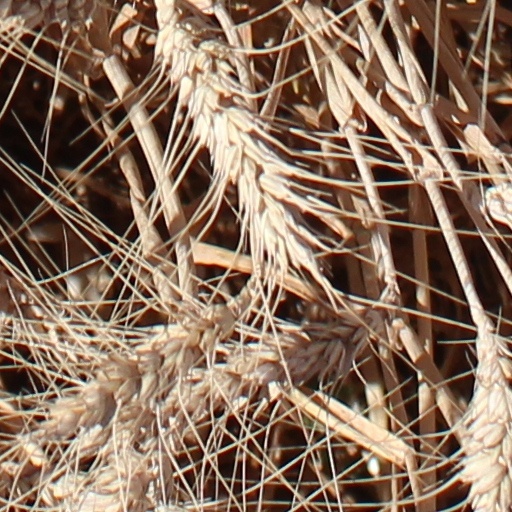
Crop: wheat